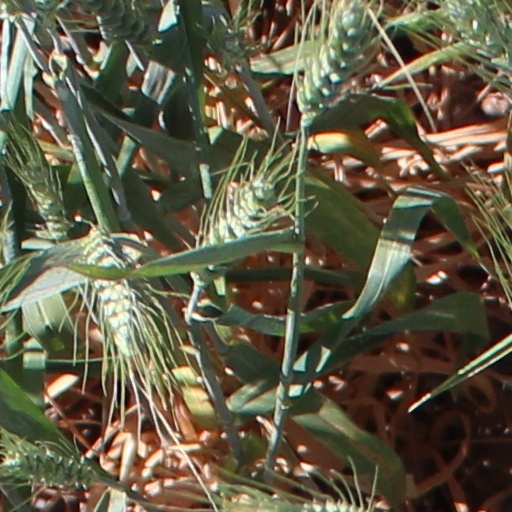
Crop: wheat